Morris Marks House

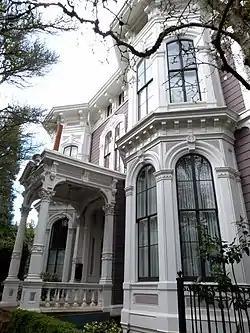
The Marks House in 2013.

The Morris Marks House is a house located in southwest Portland, Oregon listed on the National Register of Historic Places. It is located in the Goose Hollow neighborhood, just southwest of downtown Portland. Designed by Portland architect Warren Heywood Williams in an Italianate style, the house was built for Morris Marks, a Portland shoe merchant of Polish descent, in 1882. It was originally located at S.W. 11th Avenue and Clay Street, but in the early 1900s was moved to 1501 S.W. Harrison Street, where it has remained ever since.